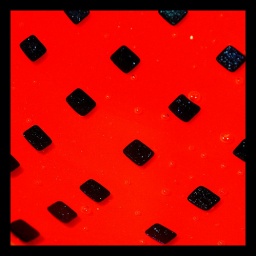
Detail from glass plate by David Mitchell at the new shop, Cafe Jello, in Bridge Street, Cambridge.